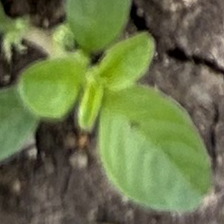
Weed species: Punarnava _(Boerhaavia diffusa)